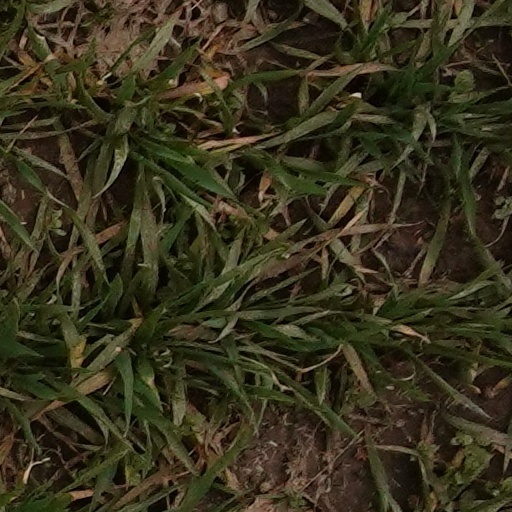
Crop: wheat